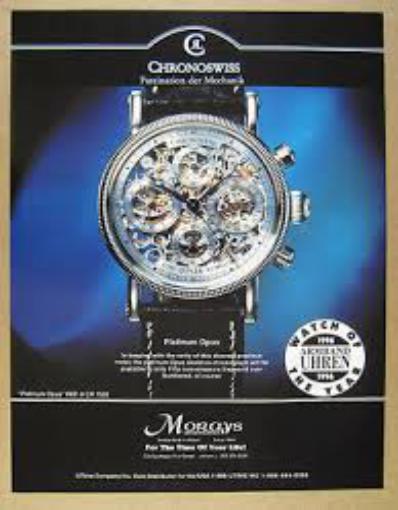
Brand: Chronoswiss-2
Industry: Electronic